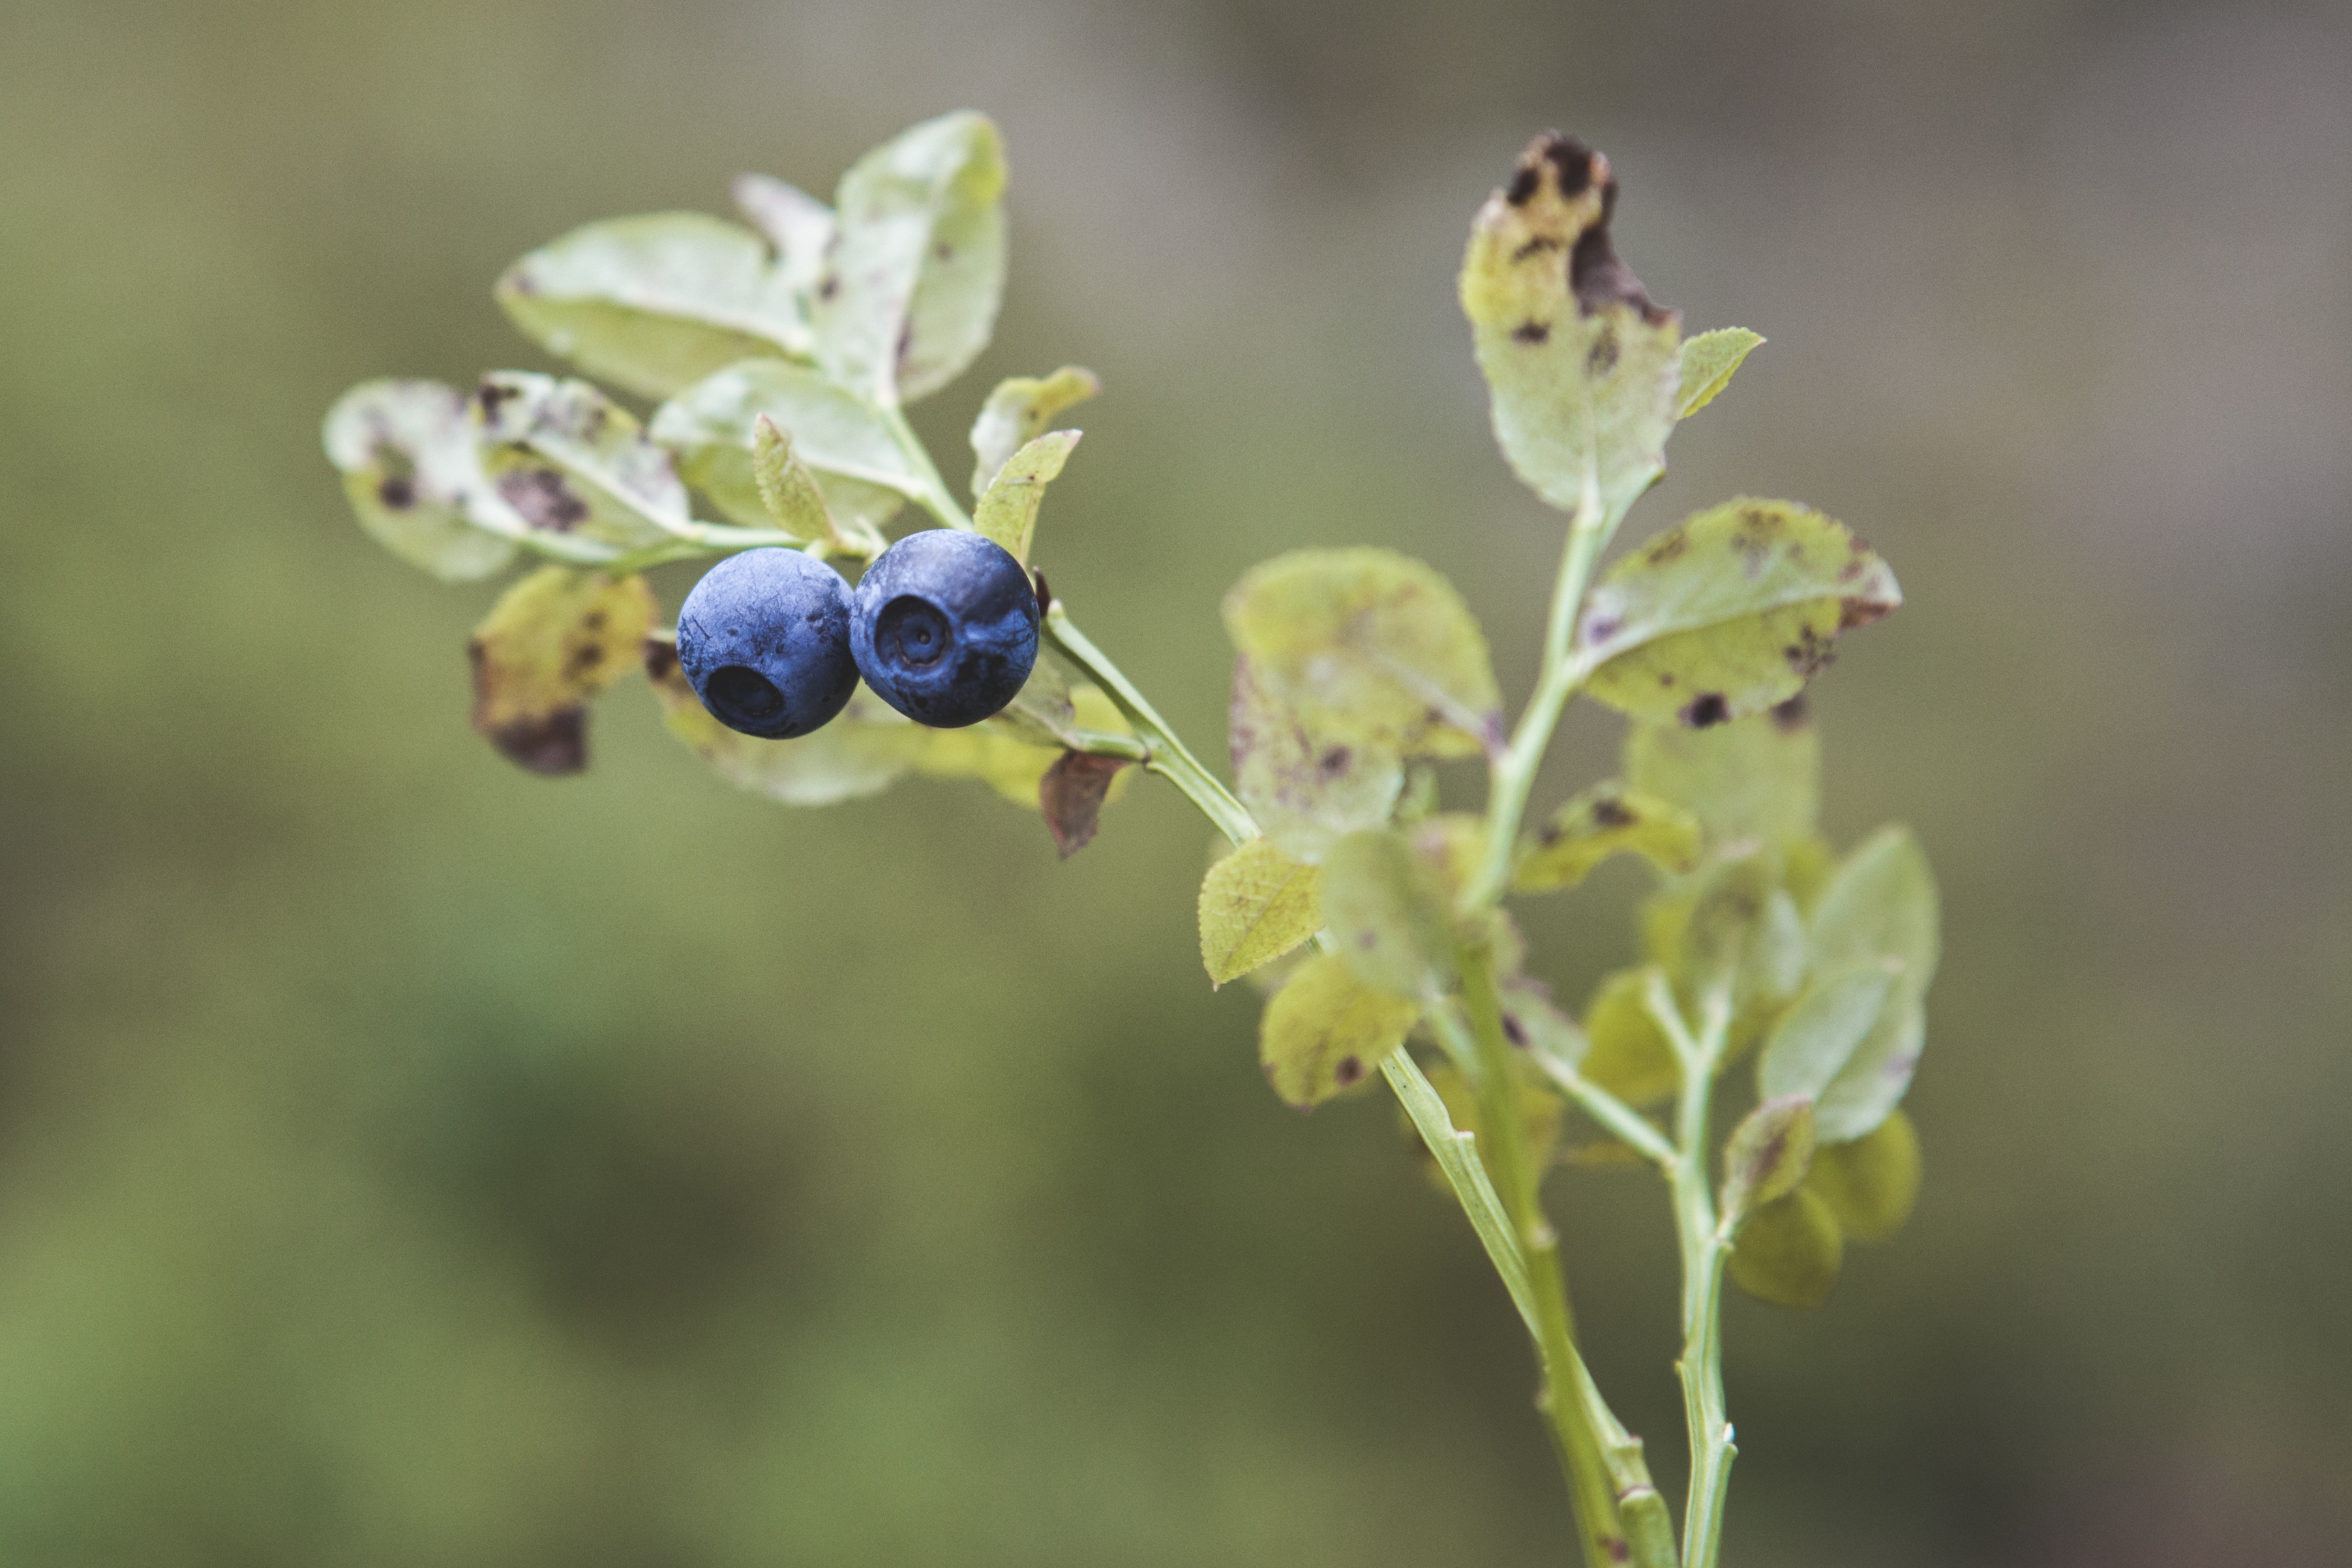
nature, branch, blossom, plant, photography, fruit, berry, leaf, flower, food, produce, blueberry, botany, flora, wildflower, close up, shrub, macro photography, flowering plant, blueberry twig, vaccinium myrtillus, finnish wild berries, plant stem, land plant